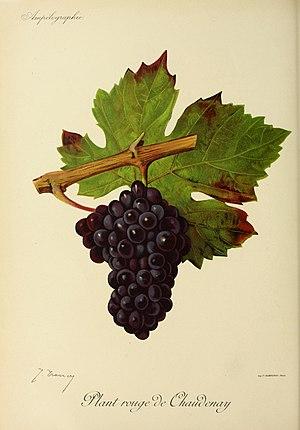
Illustration du cépage Plant rouge de Chaudenay par Jules Troncy dans l'ouvrage ""Ampélographie
Le gamay de Chaudenay N ou gamay teinturier de Chaudenay est un cépage issu d'une mutation du gamay de Bouze.